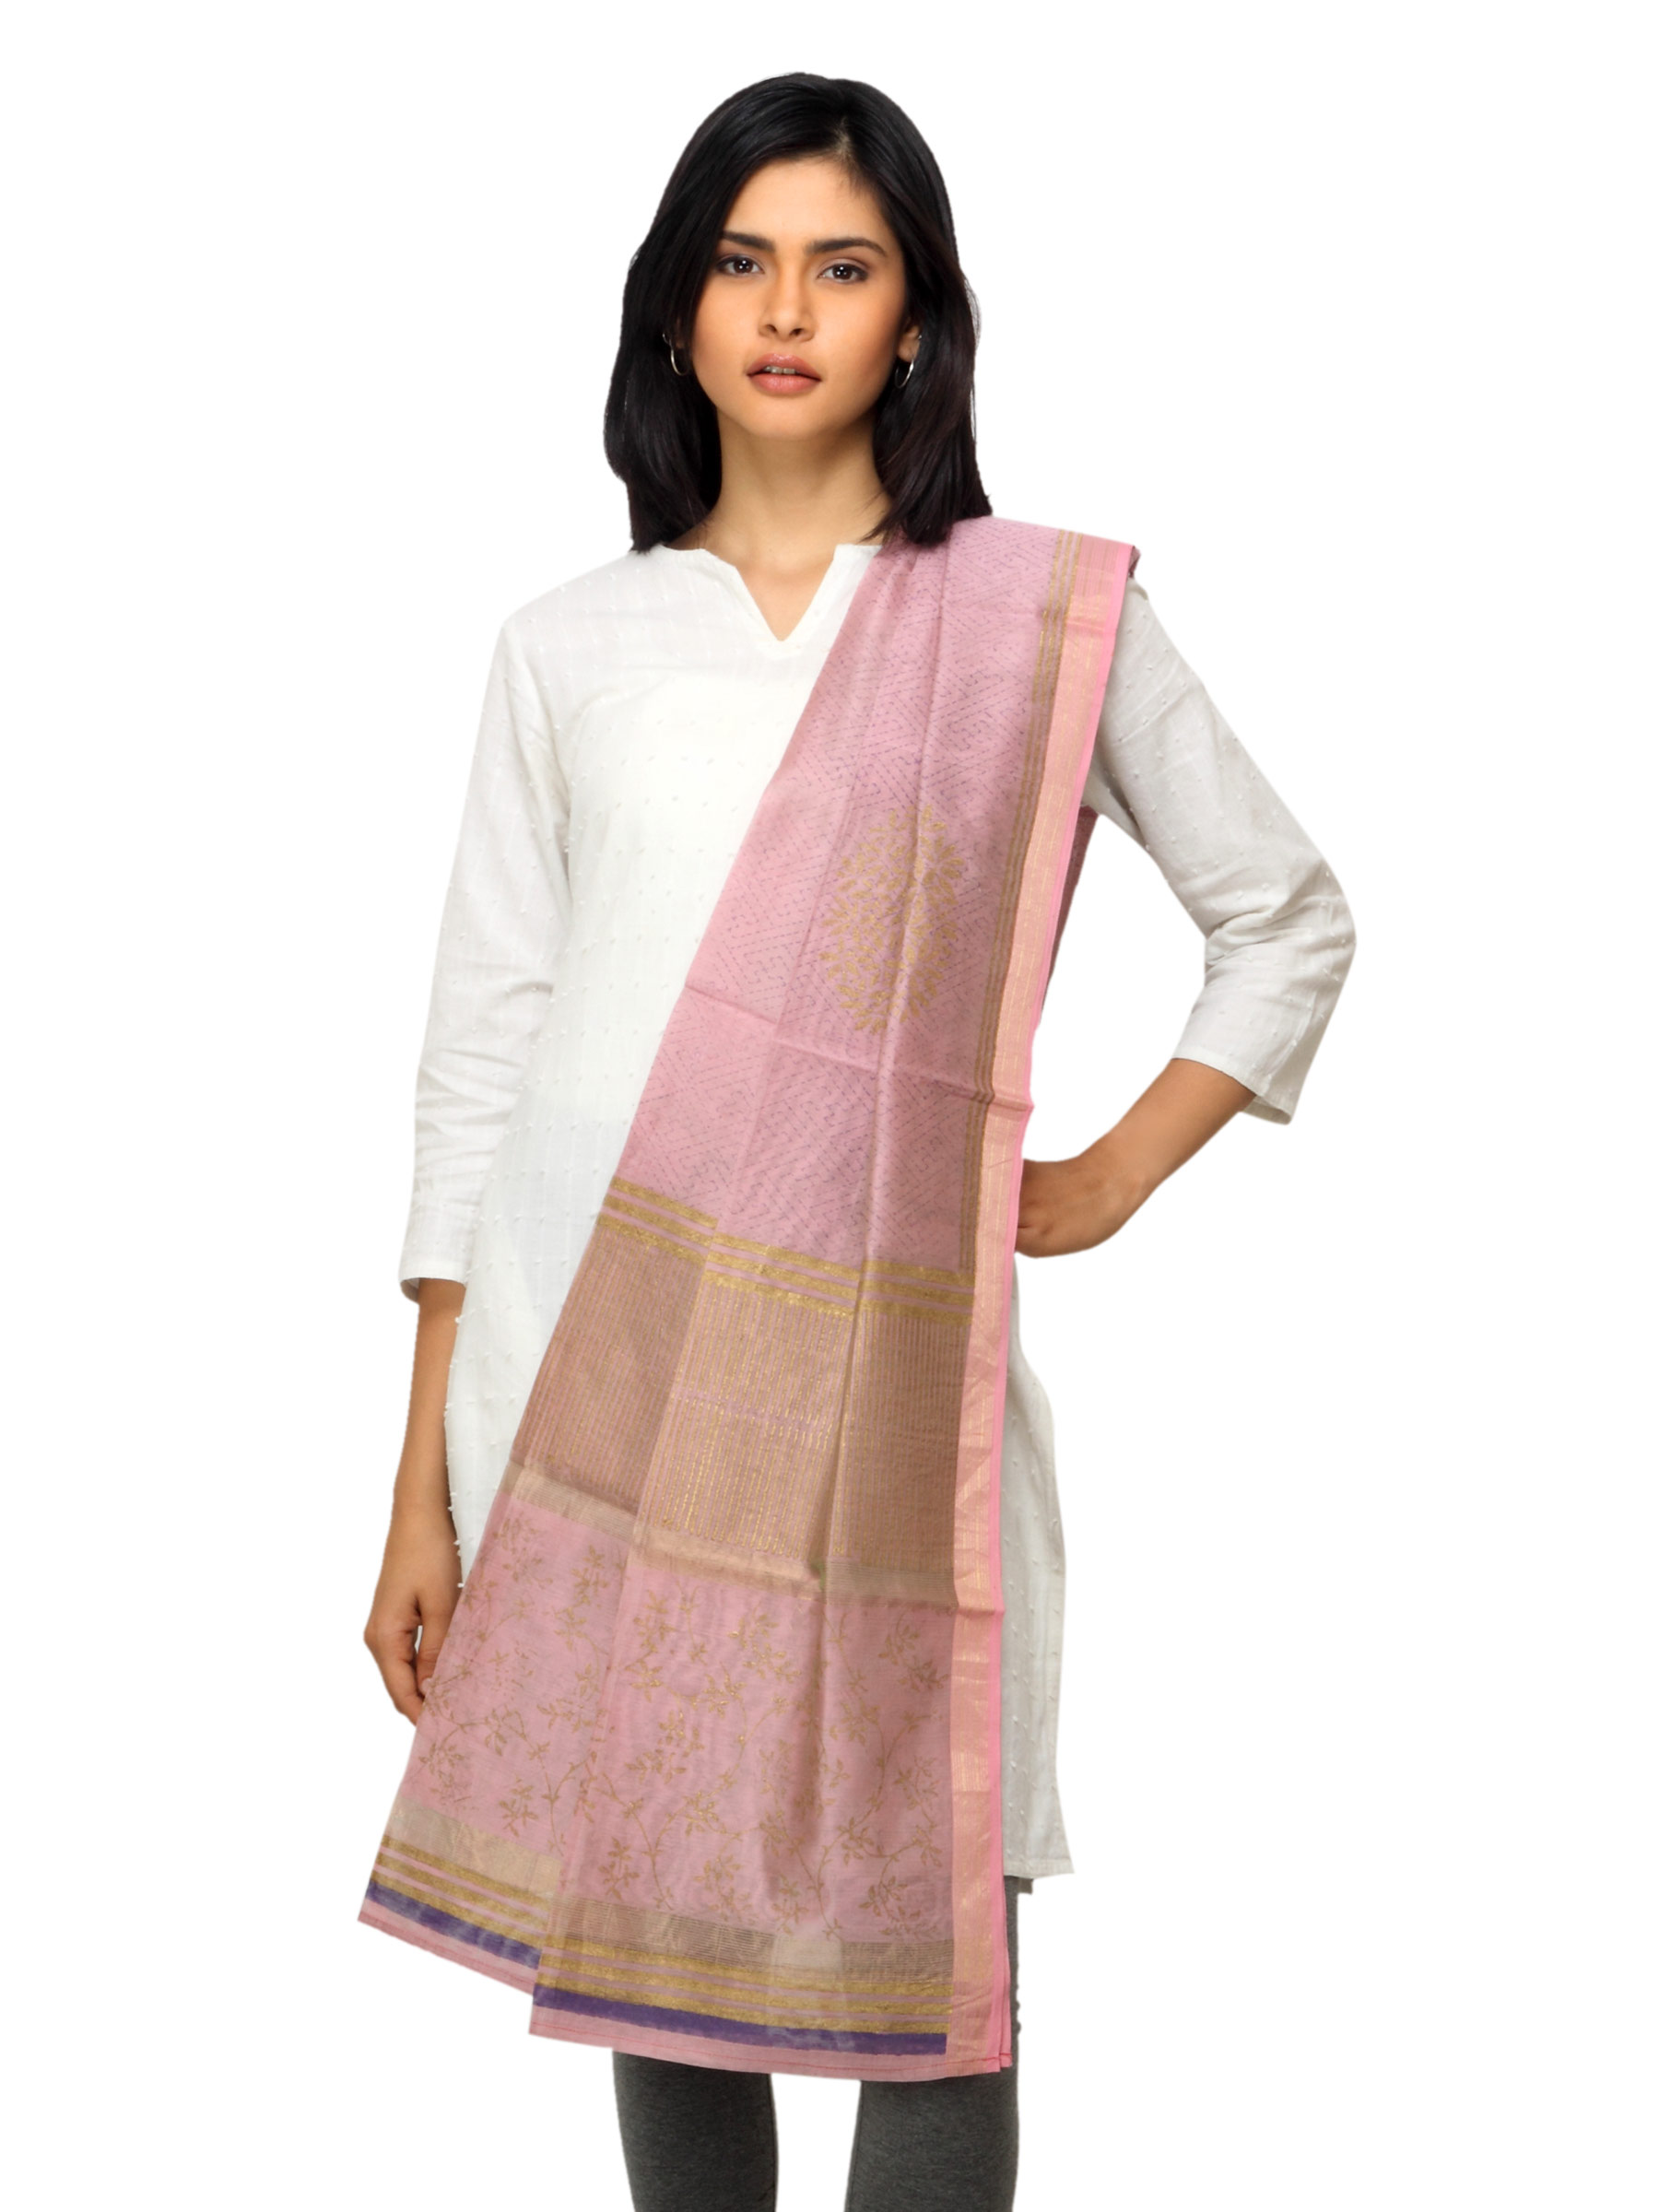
Fabindia Women Pink Chanderi Dupatta
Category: Apparel / Topwear / Dupatta
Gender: Women
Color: Pink
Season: Summer 2012
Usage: Ethnic